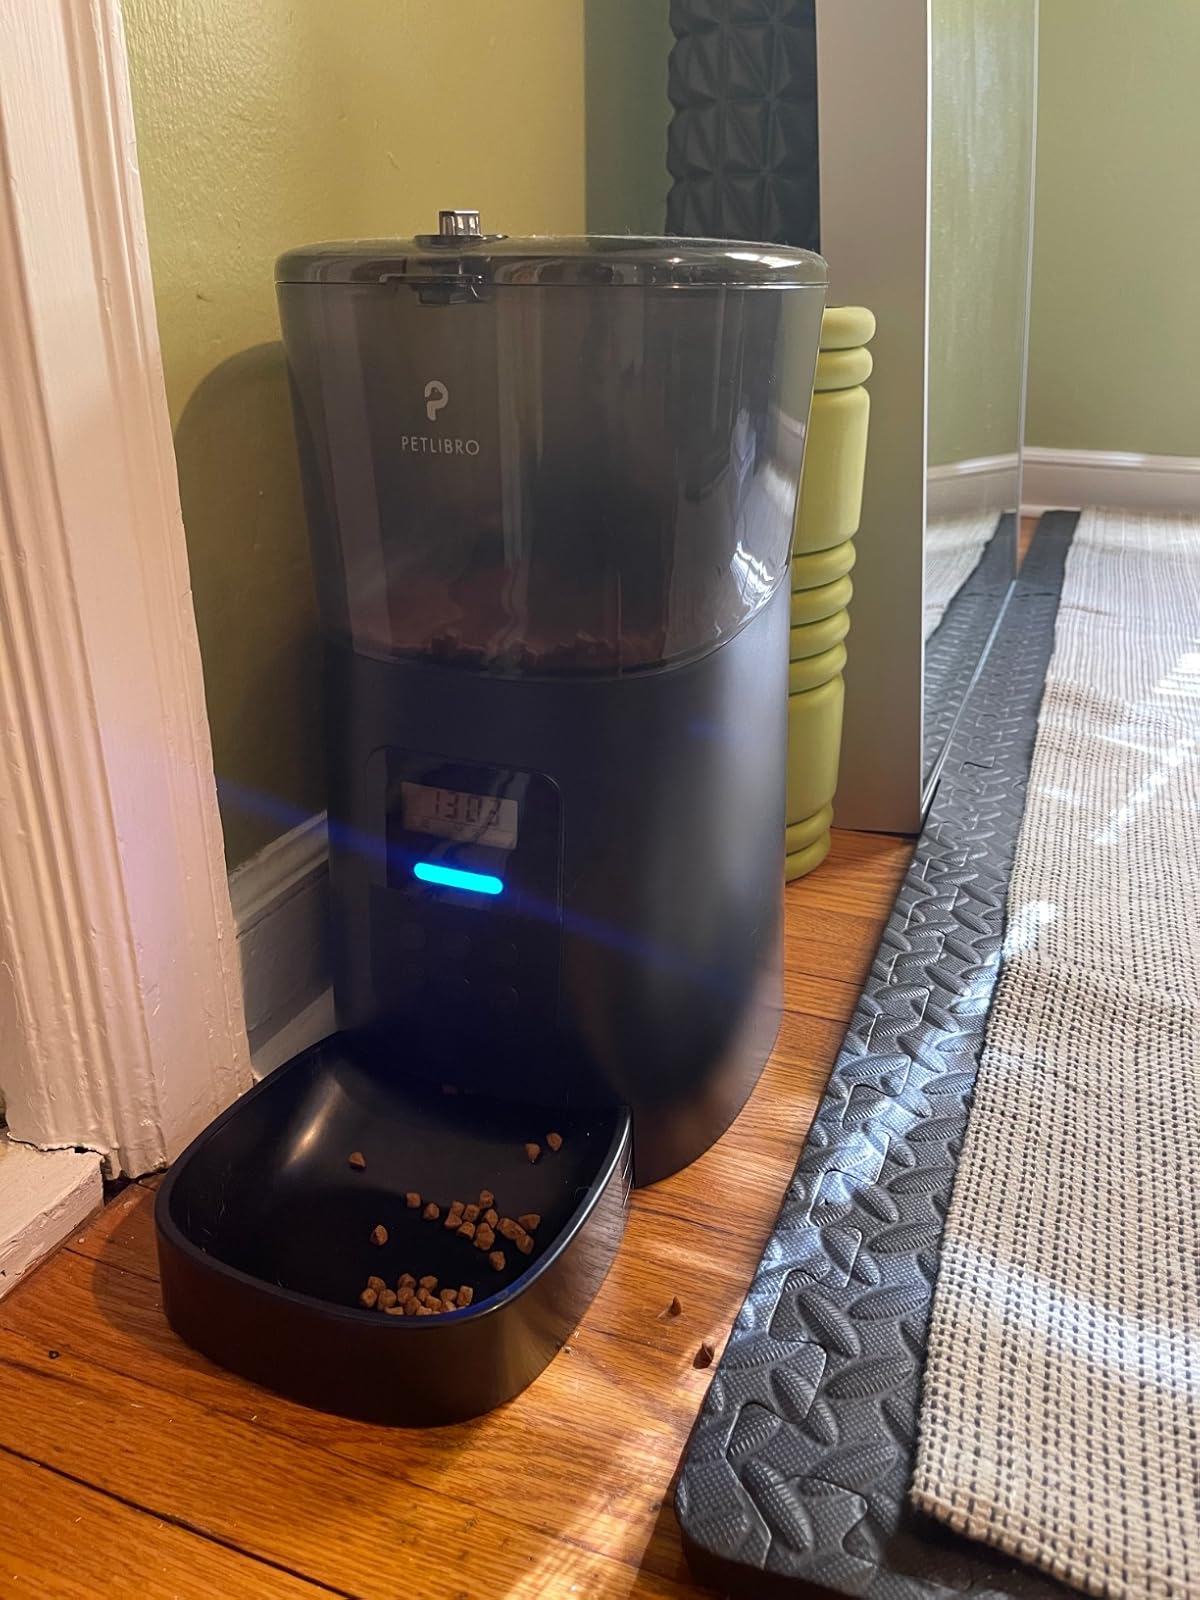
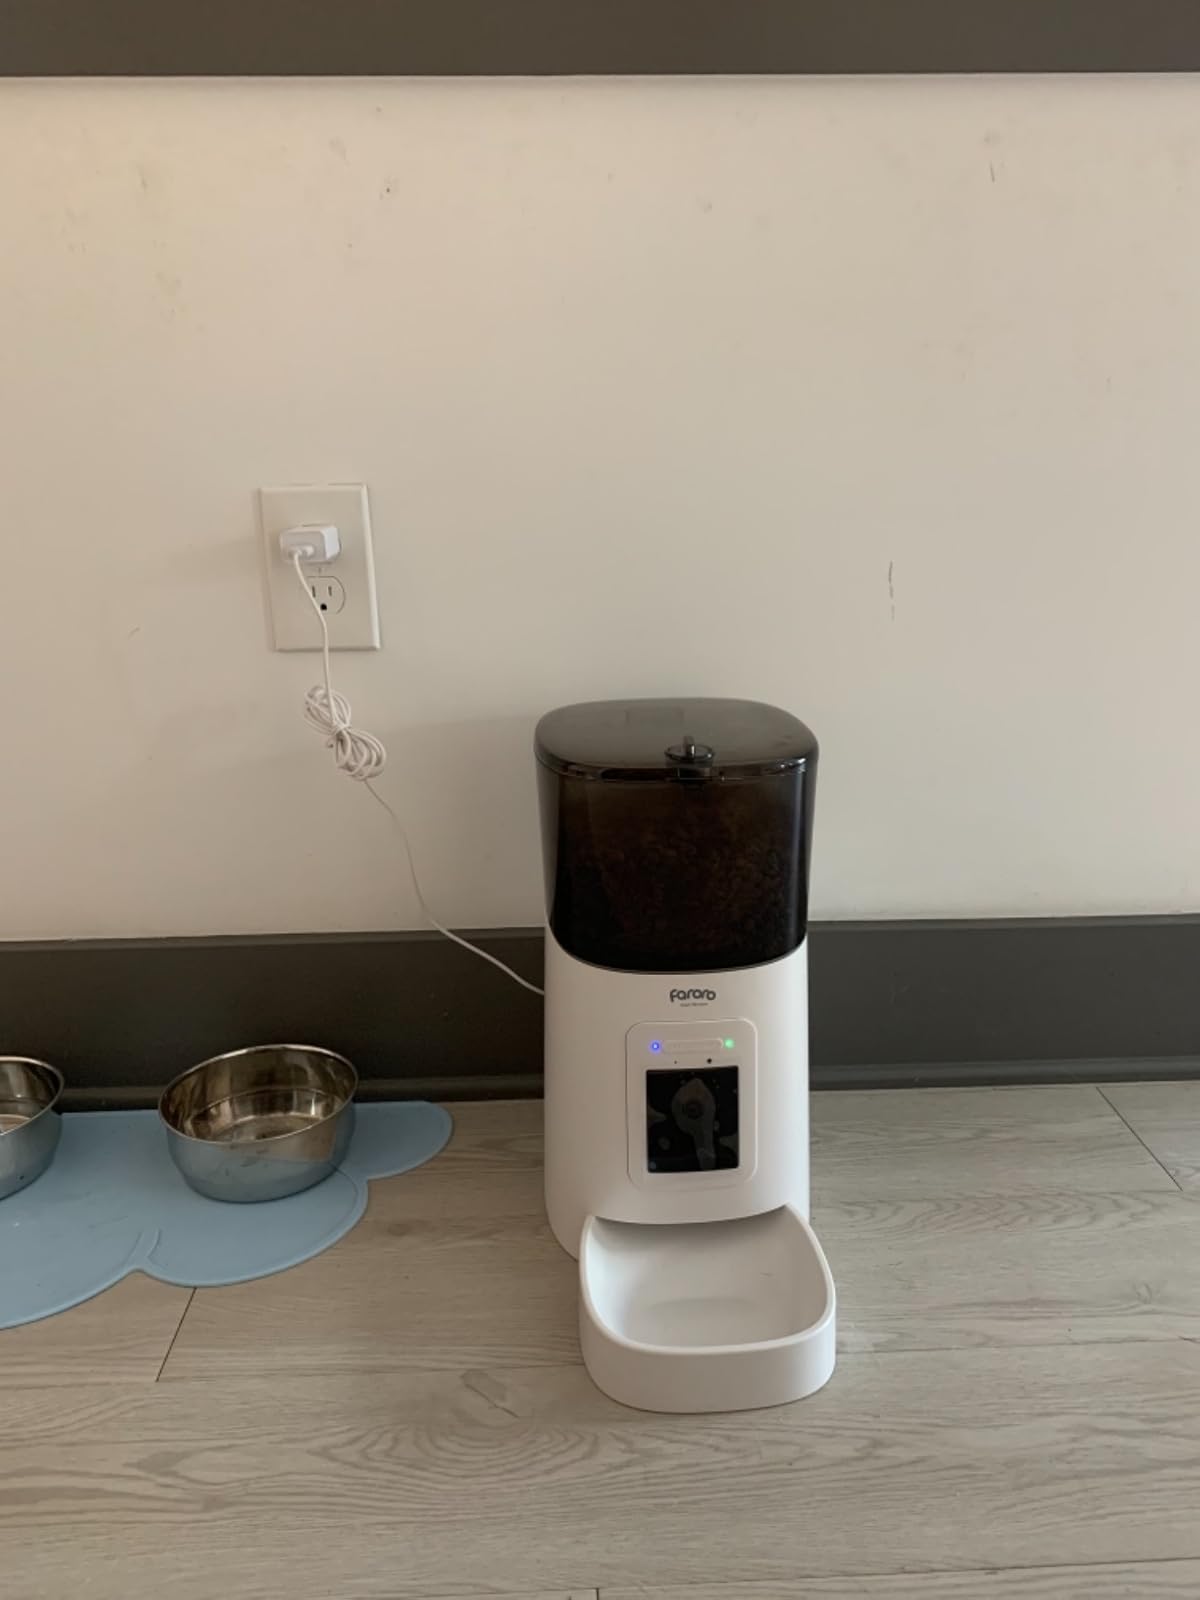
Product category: items_feeder
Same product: no